Henriette Christine of Brunswick-Wolfenbüttel

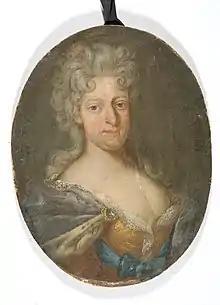

Henriette Christine was a daughter of Duke Anthony Ulrich of Brunswick-Wolfenbüttel (1633–1701) by his wife, Juliane of Holstein-Norburg (1634–1704). Her father, whom Henriette Christine was said to resemble closely both in looks and in character, was a scholarly duke and a man of wide interests. On 9 November 1681 she became a probationary canon at the abbey. This would have been principally designed to provide her with a small independent income ("benefice"), though even by the standards of the time it would have been a little unusual to confer such an office on an eleven year old. On 2 November 1687, having achieved the necessary age, she was installed in her office with due solemnity in her father's presence, though at this stage she continued to live at the princely court with her family. (Her father had become co-ruler of the Principality of Brunswick-Wolfenbüttel in 1685.) Just under six months after the death of her cousin, the Abbess Christina on 30 June 1693, however, the chapter unanimously elected Henriette Christine to take over as her successor, on 21 December 1693. Her parents were again present at the abbey on 24 April 1694 when she was enthroned with all due solemnity. The emperor's endorsement of her election came through on 27 September 1694.